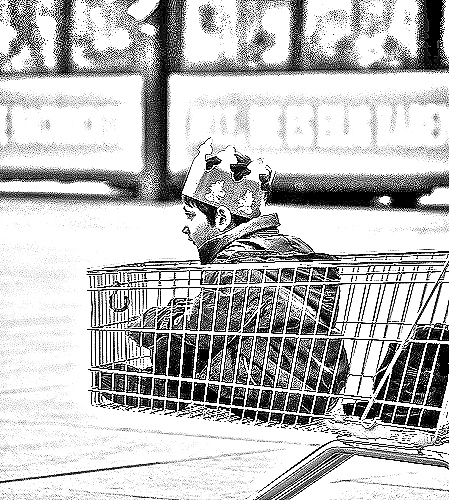
Portrait style: Sketch Portrait